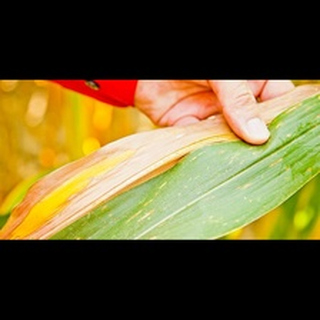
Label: corn_gray_leaf_spot